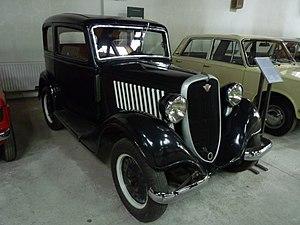
Państwowe Zakłady Inżynierii, plus simplement appelée PZInz, est une société polonaise d'État créée le 19 mars 1928 en remplacement de l'ancienne entreprise d'État Centralne Warsztaty Samochodowe ou CWS, ancienne émanation du ministère de la guerre, créée en 1918.